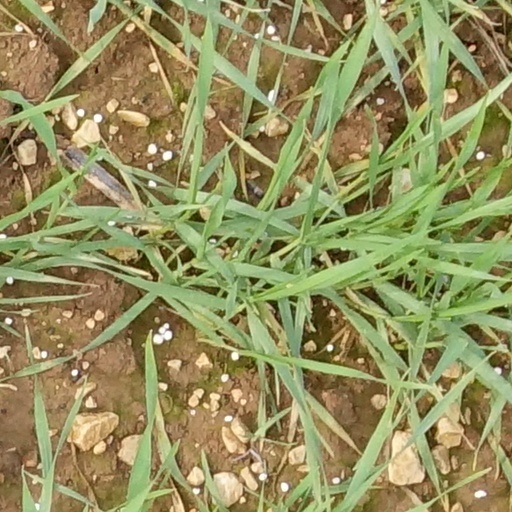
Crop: wheat